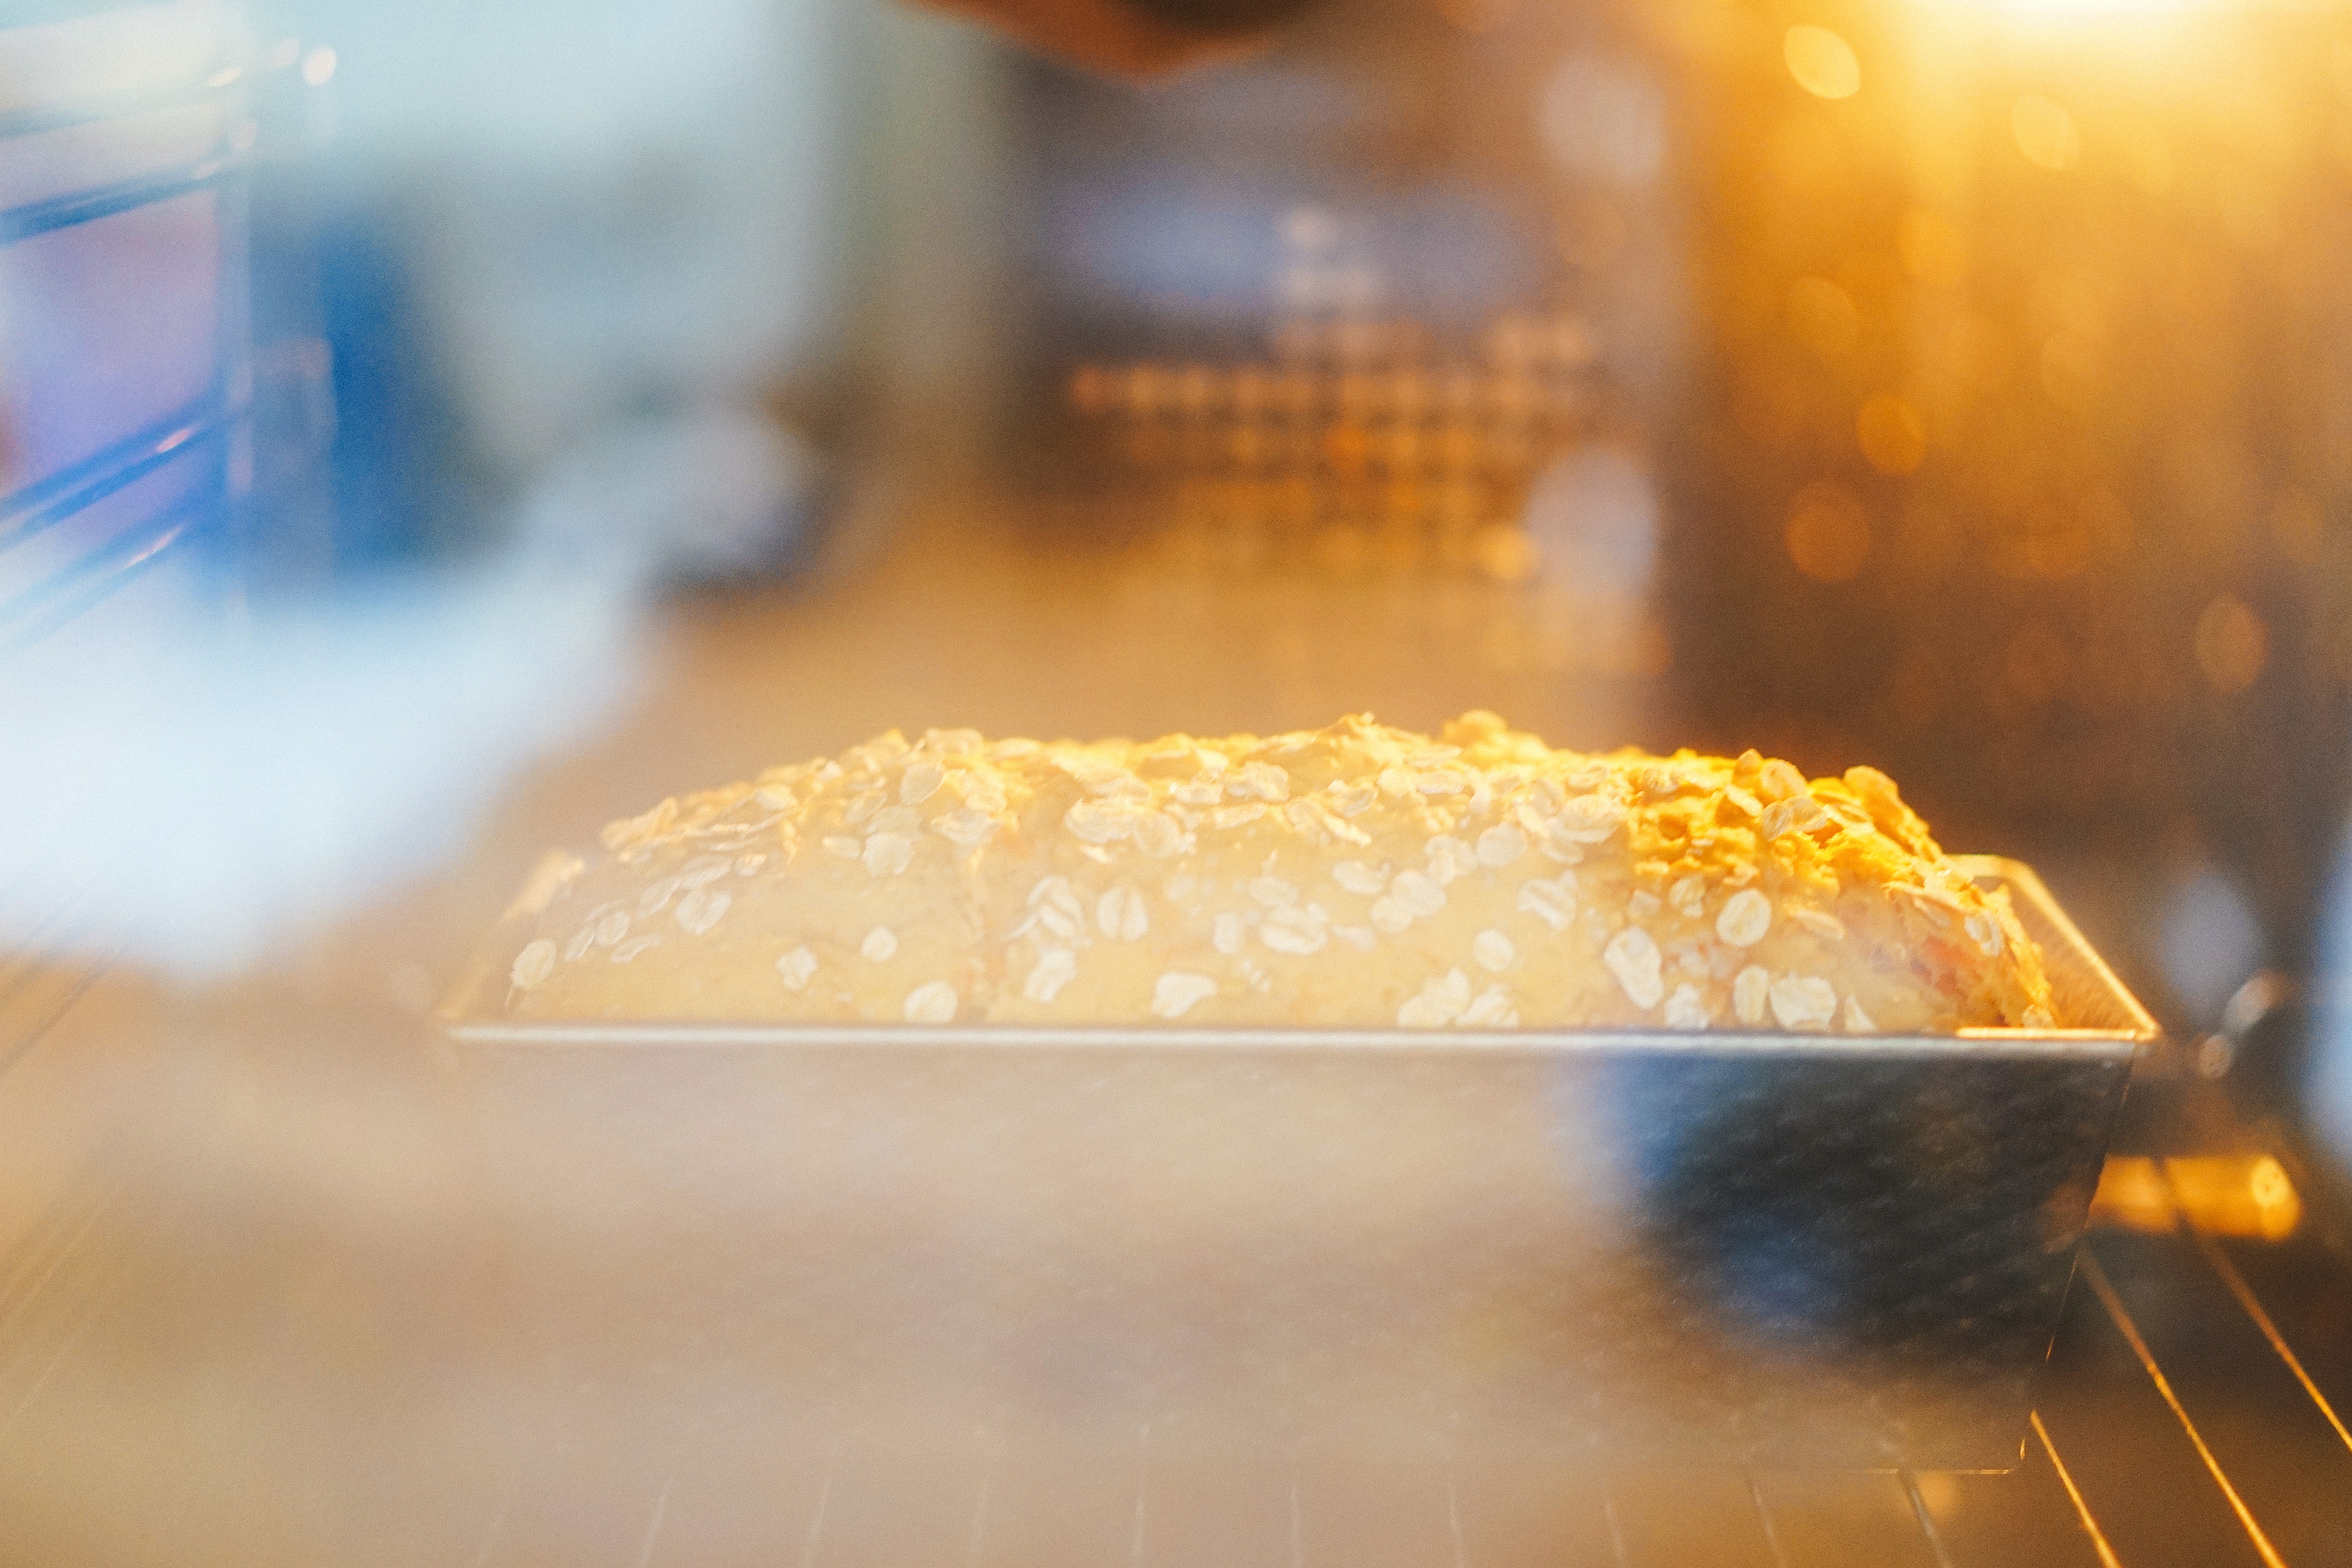
morning, food, produce, drink, yellow, baking, cuisine, flavor